Honda Civic Type R TCR

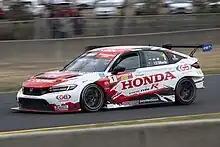
Tony D'Alberto's Civic at the 2023 Race Sydney at Sydney Motorsport Park

The third Civic Type R TCR was built on the eleventh generation Honda Civic and made its global debut in TCR UK Touring Car Championship in 2023. The car utilizes a new aerodynamic system and exterior system, a new chassis, upgraded braking and transmission systems.